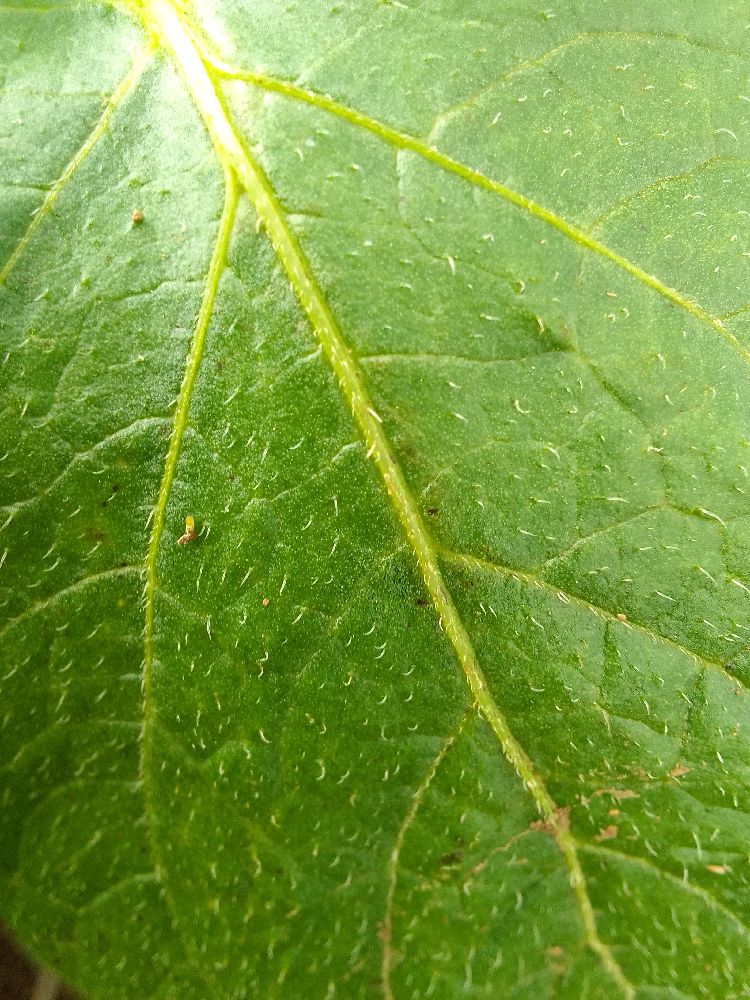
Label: Healthy